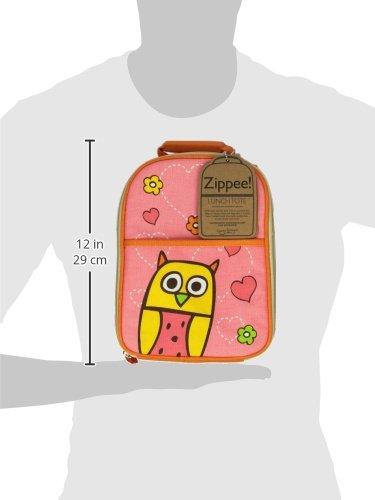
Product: Sugarbooger Zippee Lunch Tote, Hoot
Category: Toys & Games | Kids' Furniture, Décor & Storage | Backpacks & Lunch Boxes | Lunch Bags
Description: Exterior mesh pocket for additional snacks or smaller items.
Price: $18.99